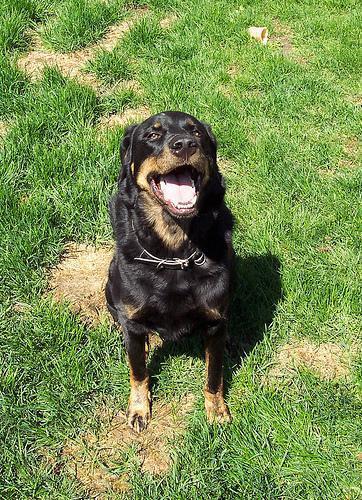
Rottweiler